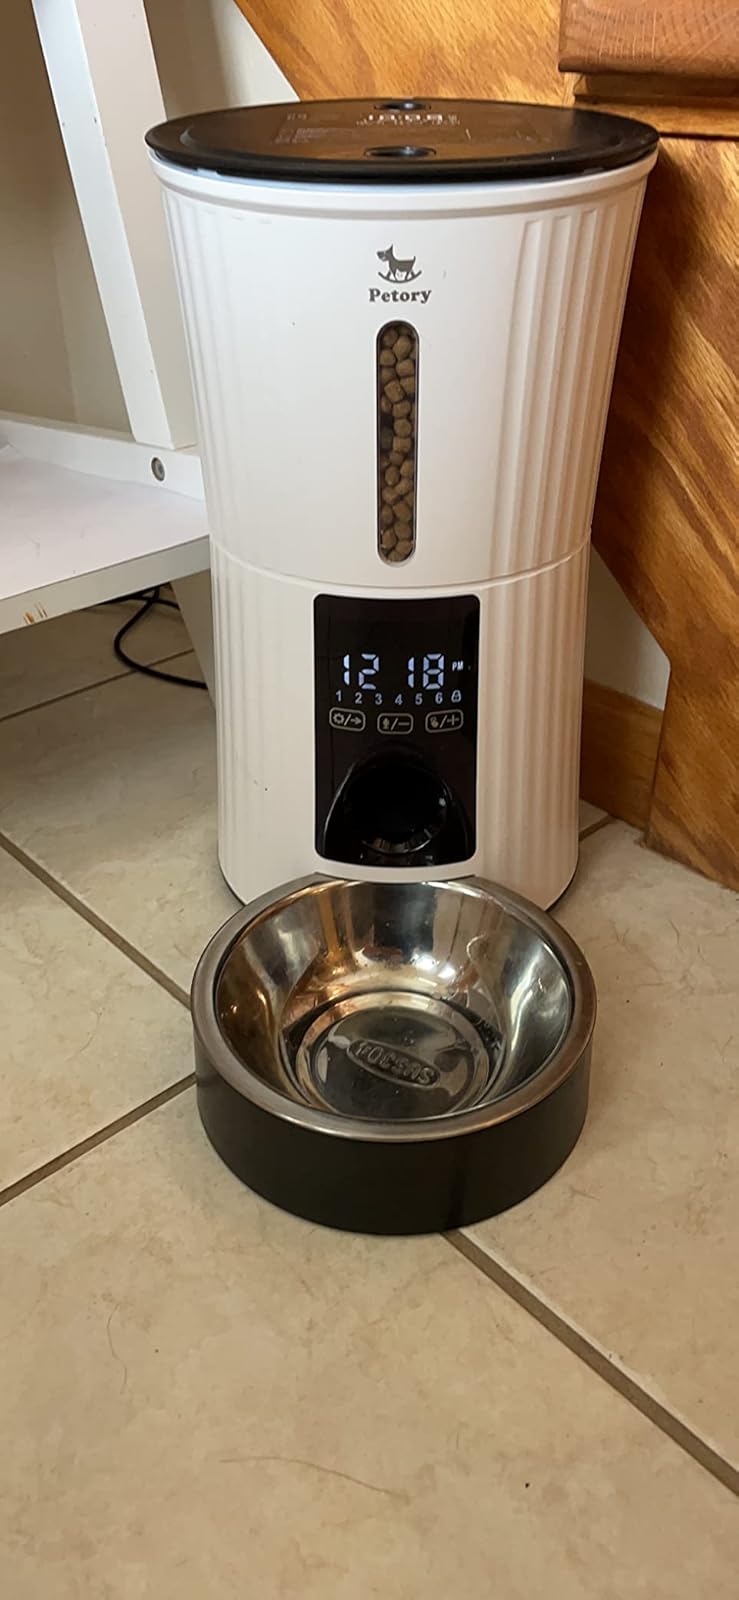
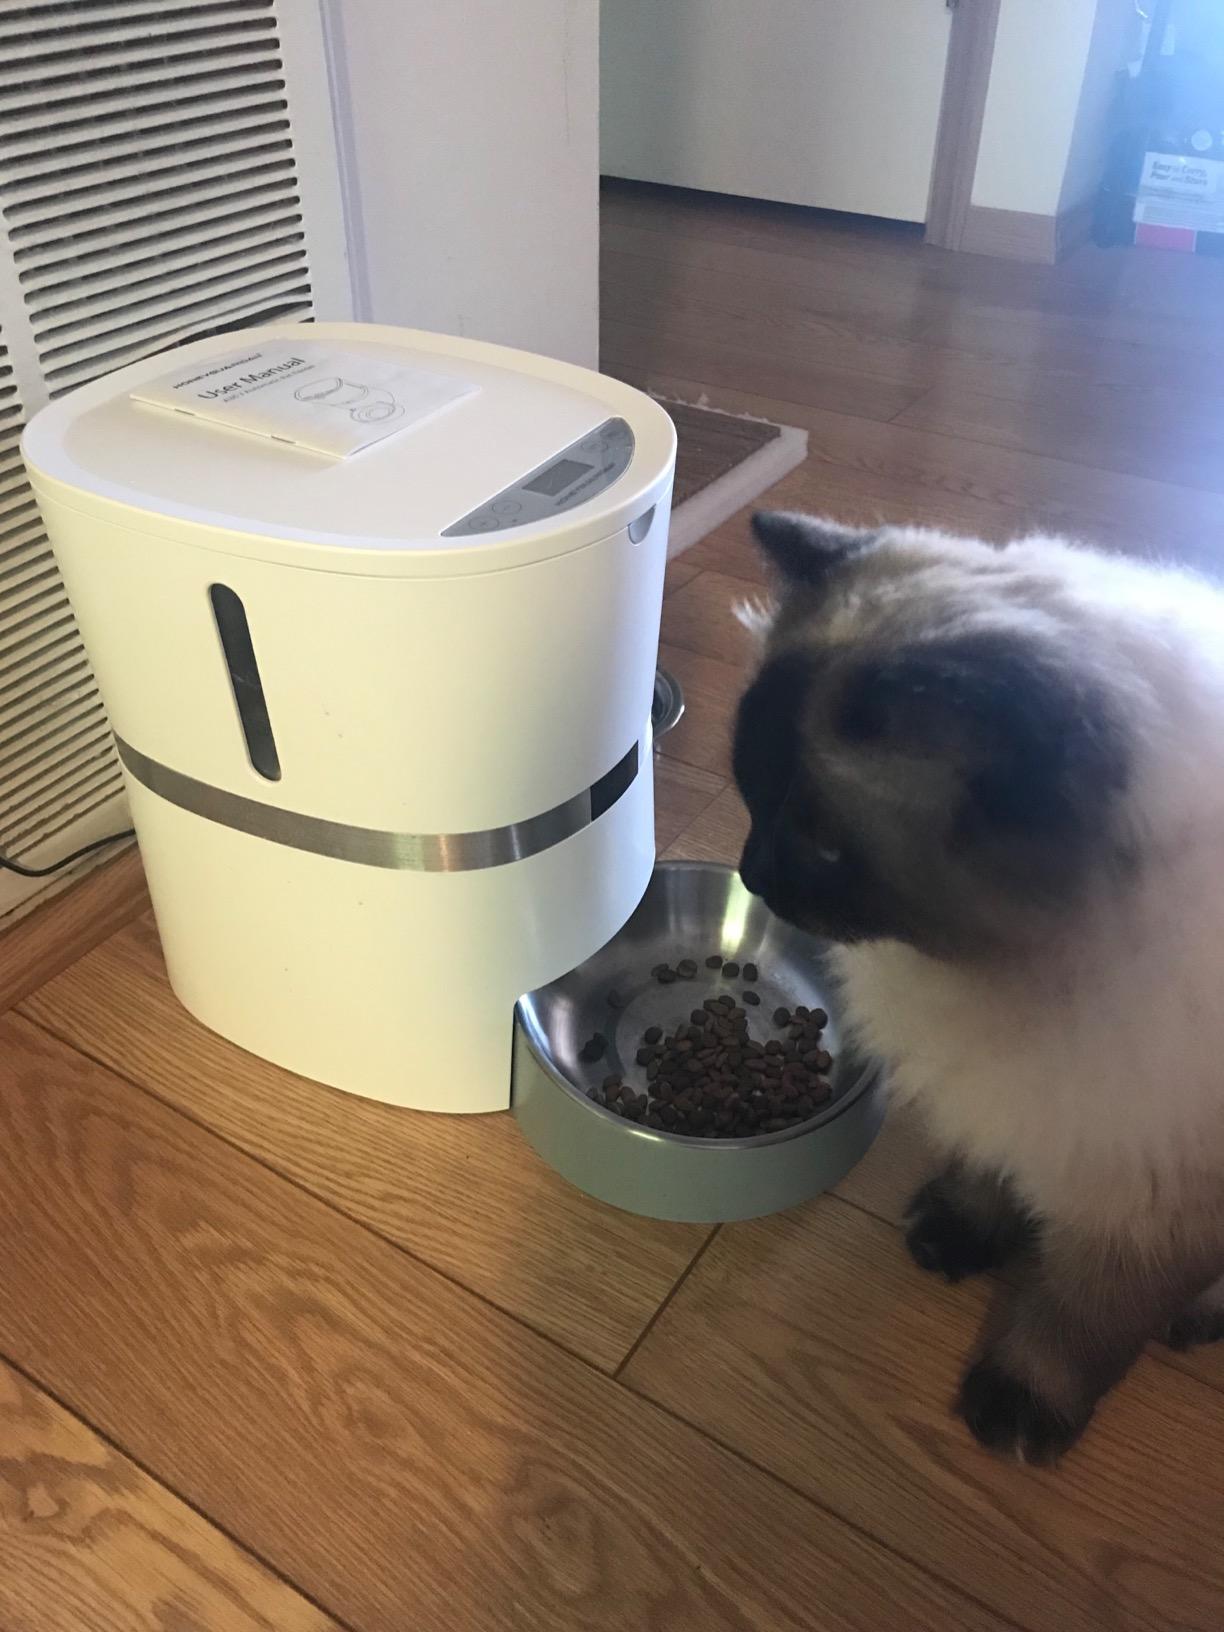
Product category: items_feeder
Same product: no